History of steam road vehicles

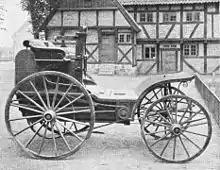
Cederholm's steam car in 1892

In 1892 painter Joens Cederholm and his brother, André, a blacksmith, designed their first car, a two-seater, introducing a condensor in 1894. It was not a success.